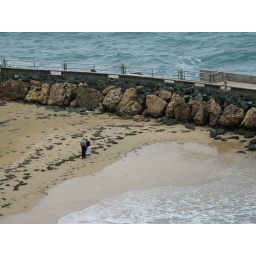
Out the window of my room at La Concha on the beach in San Juan, PR